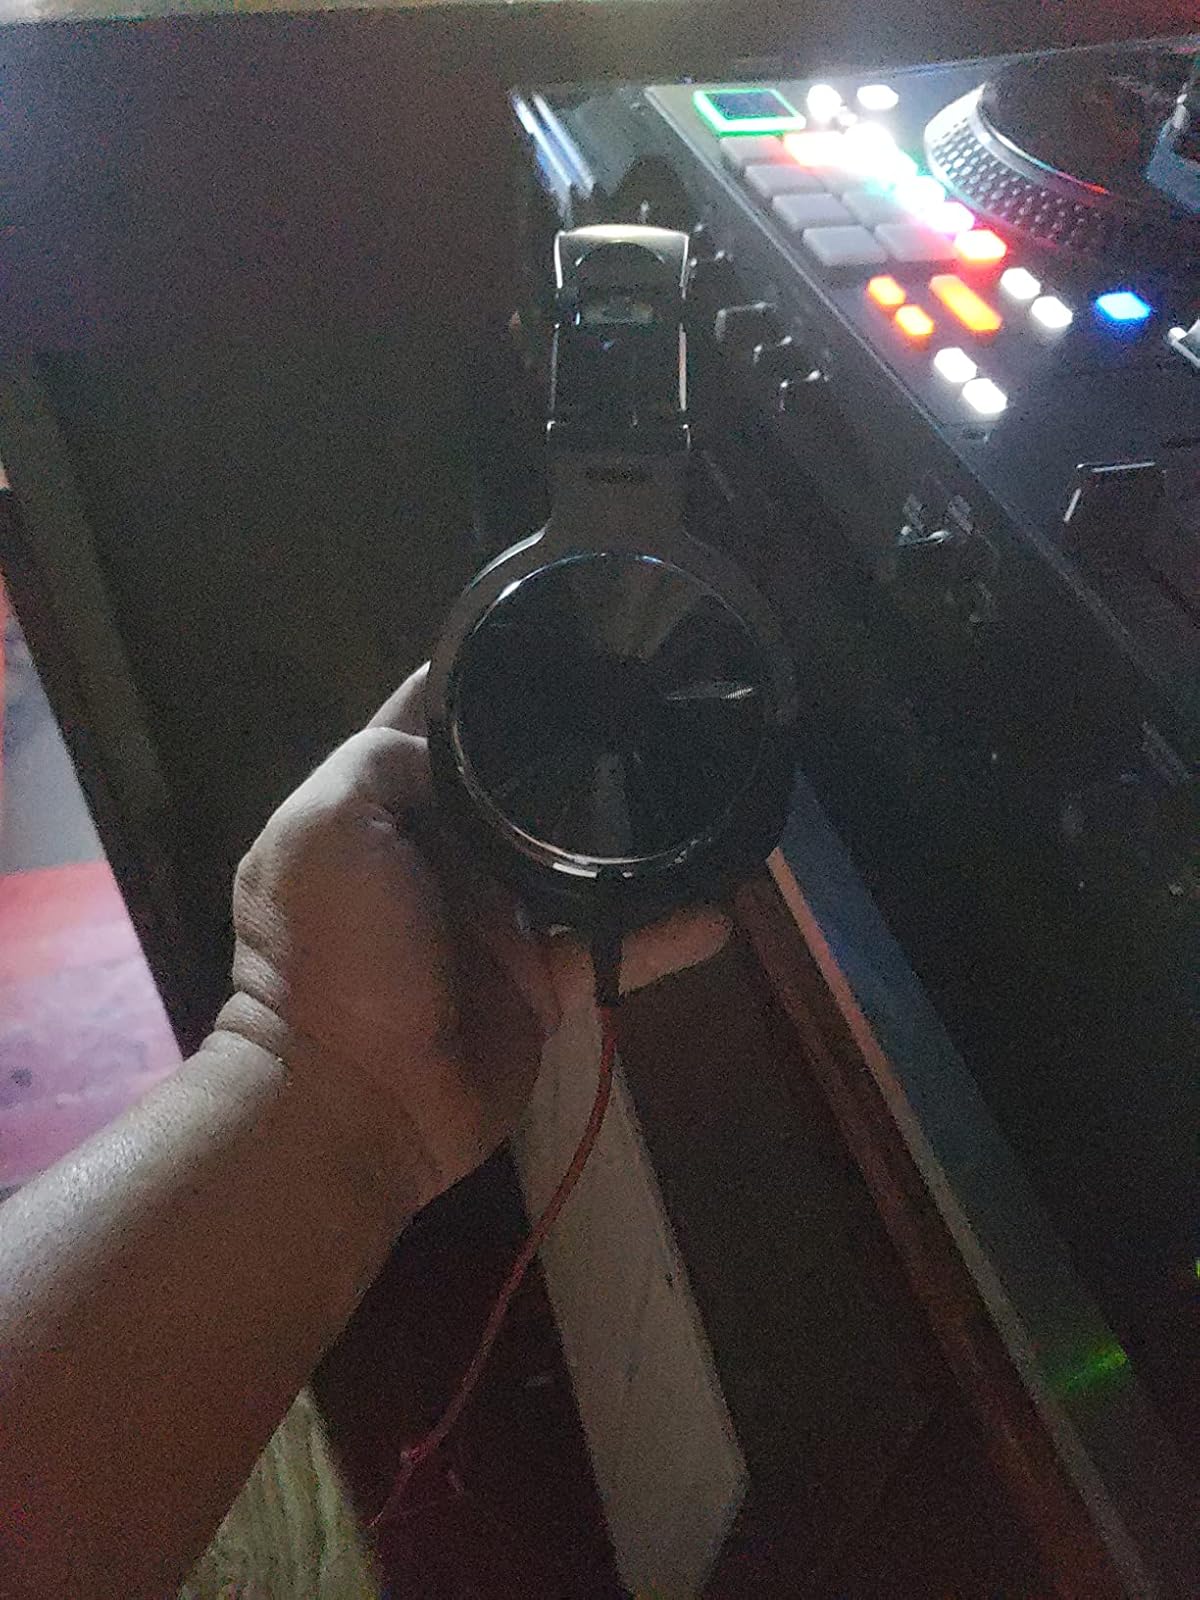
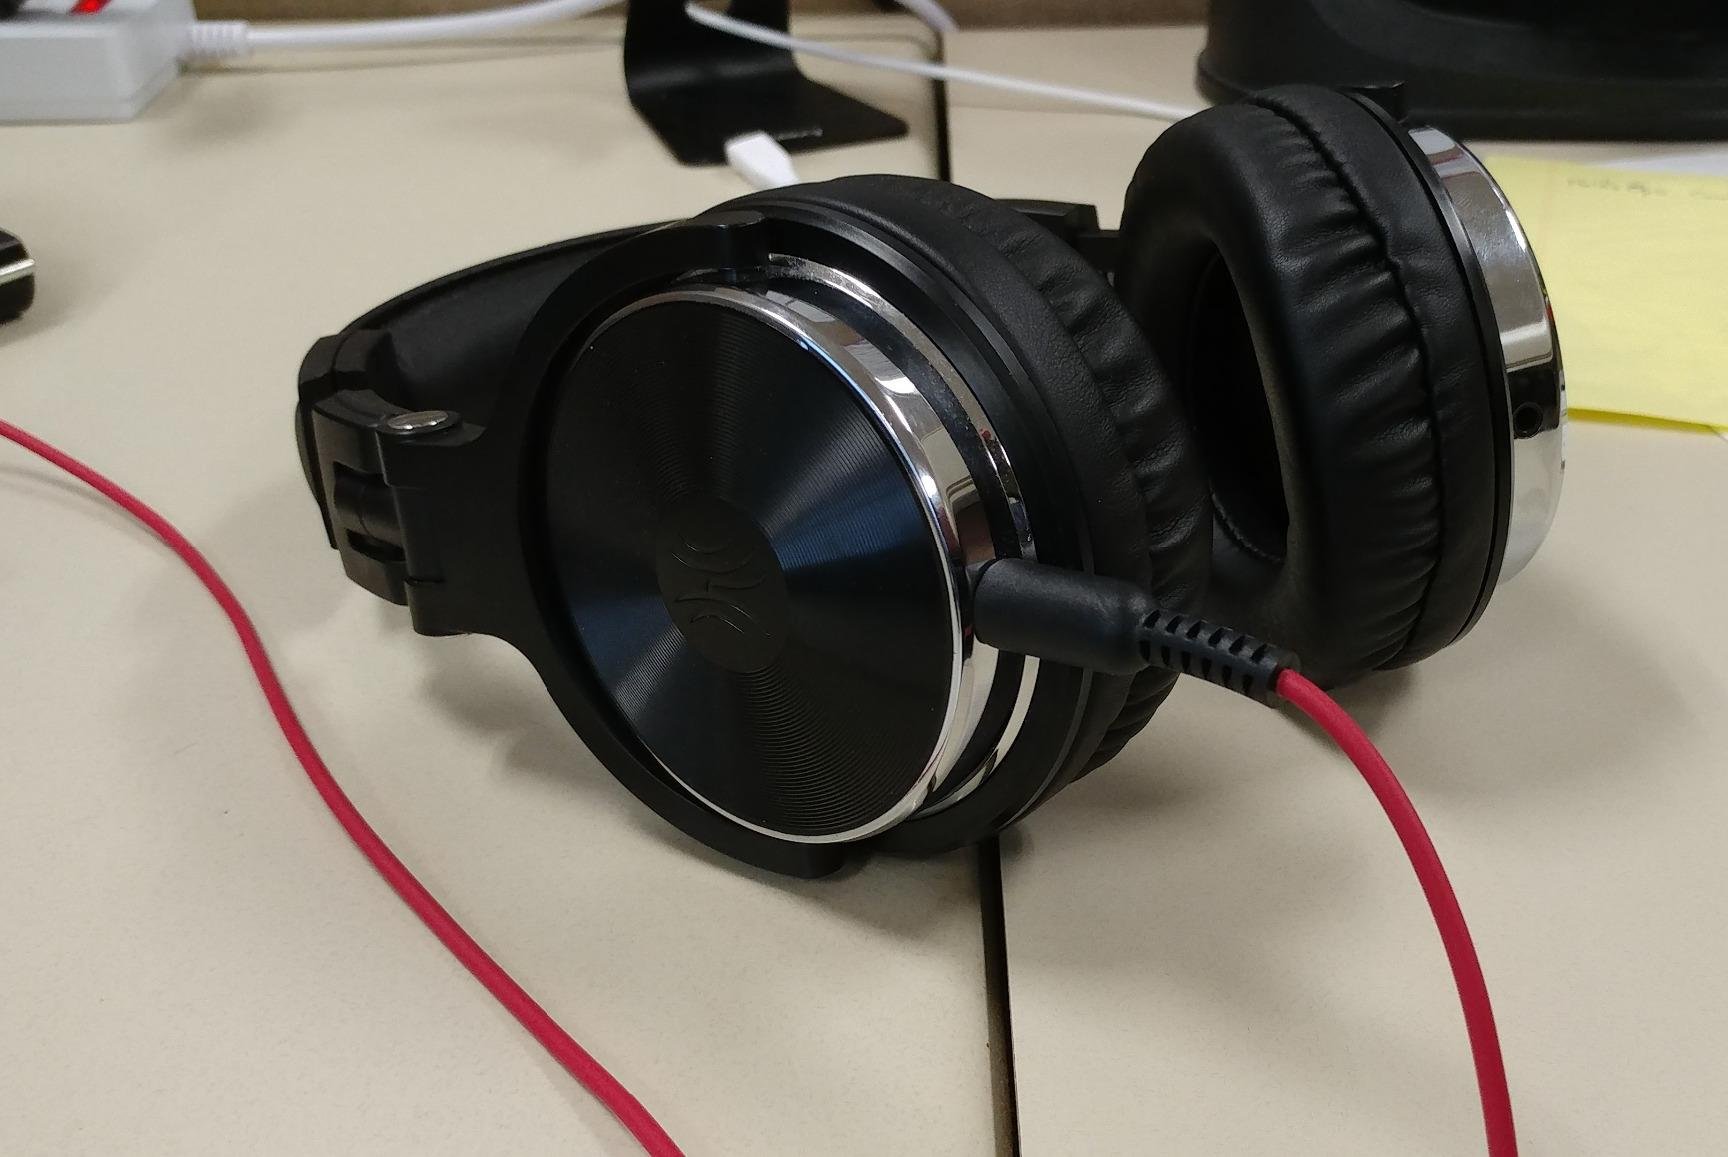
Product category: headphones
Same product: yes